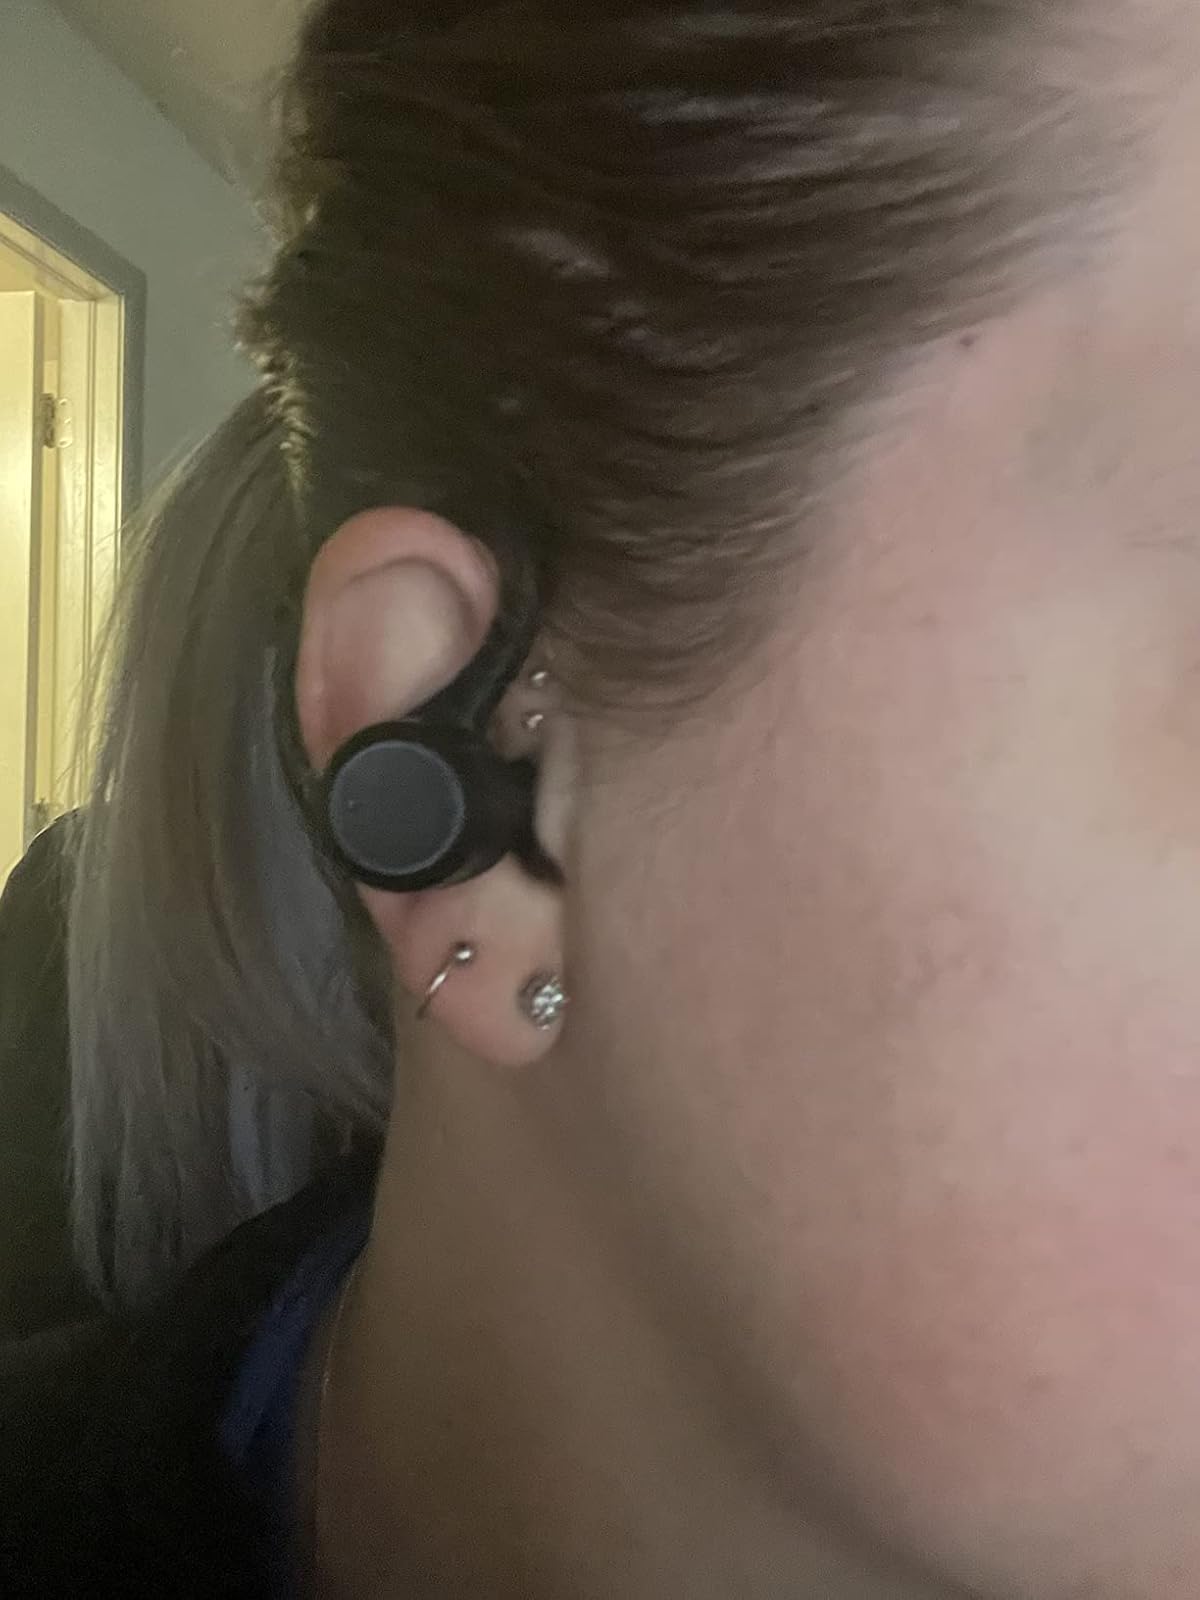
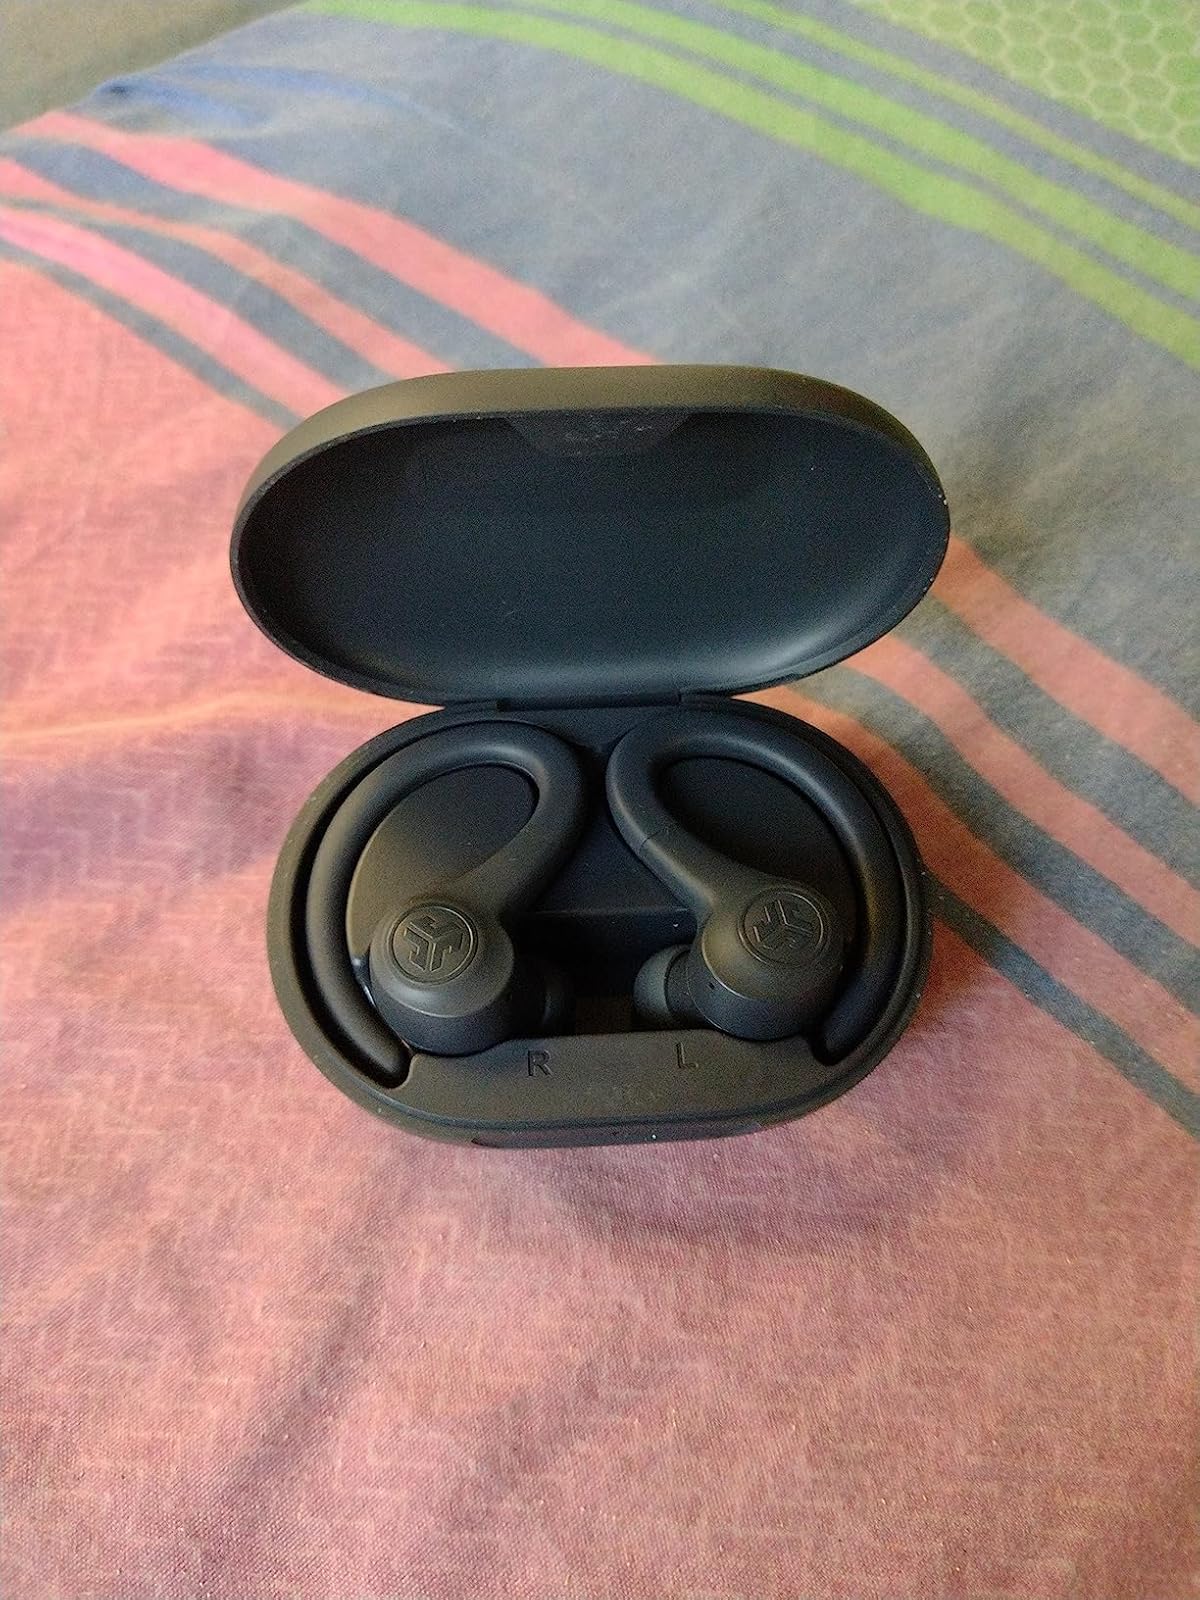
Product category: earbuds
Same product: no